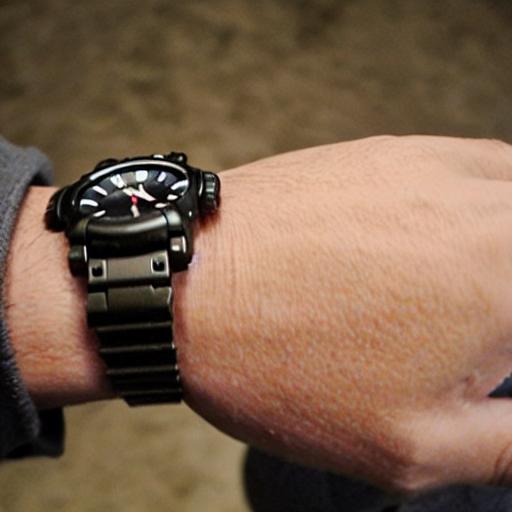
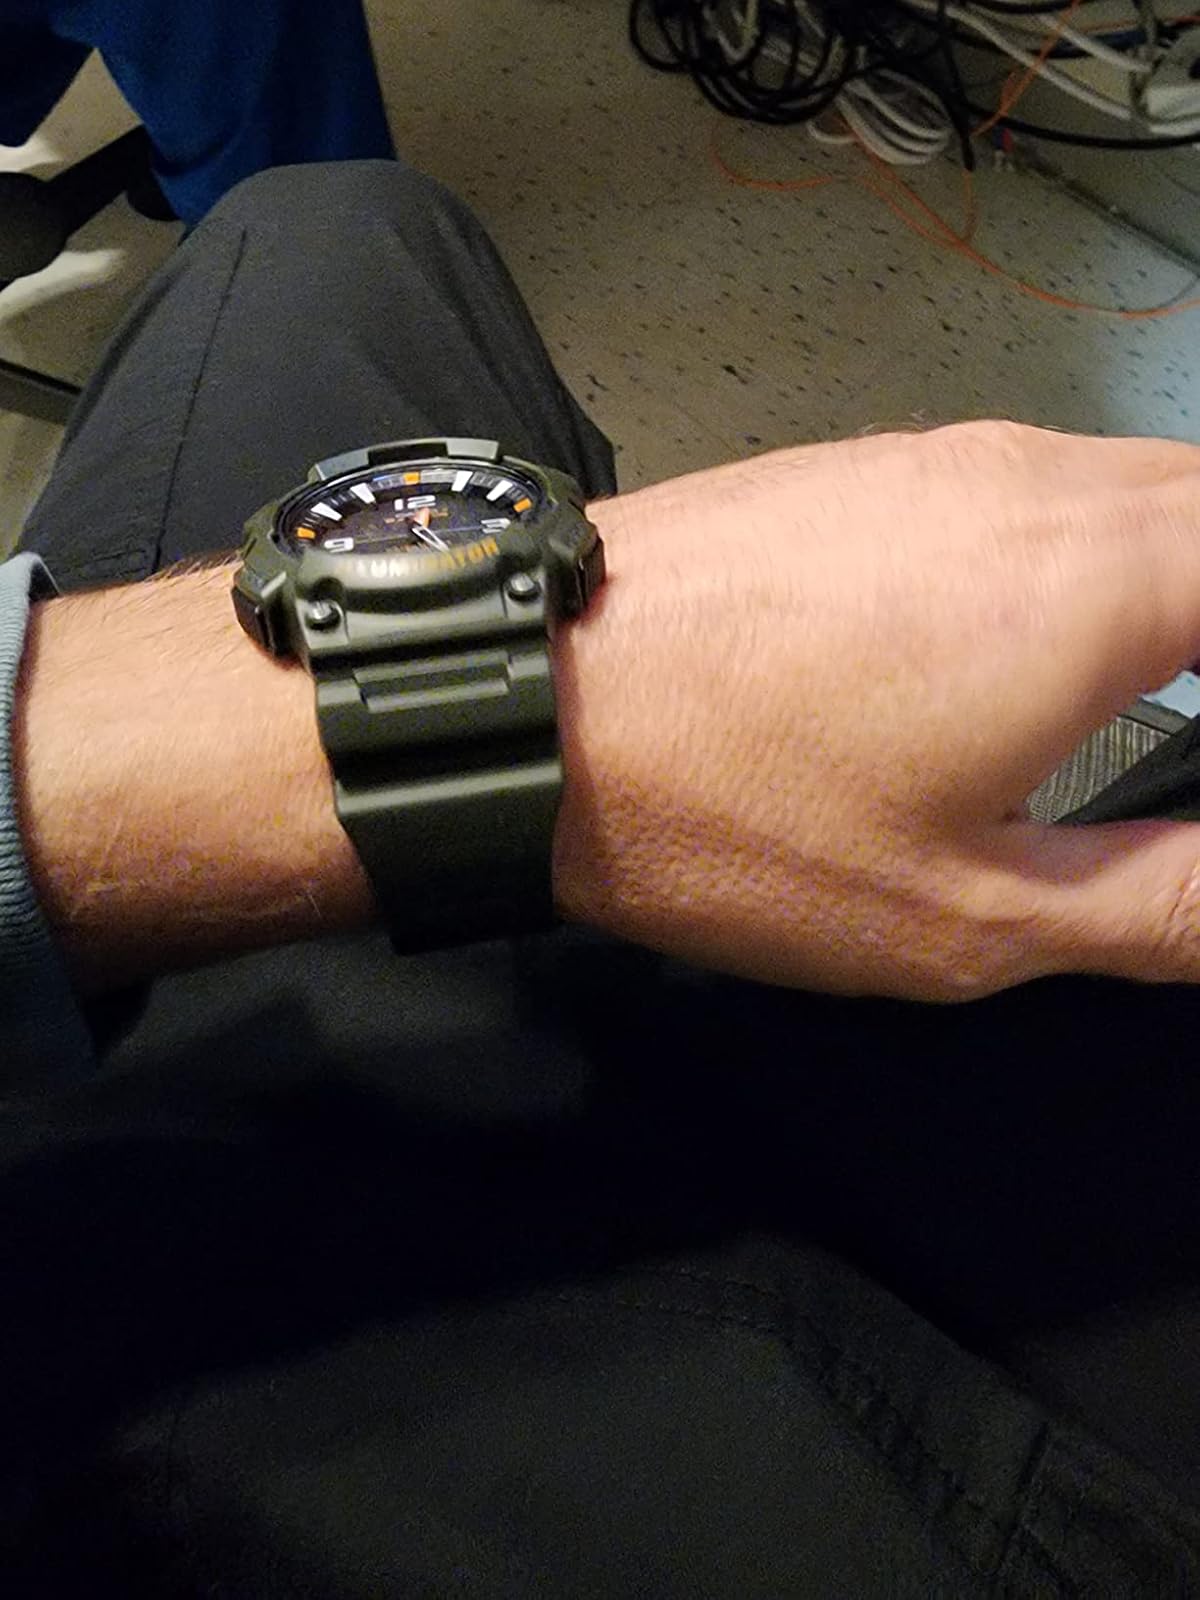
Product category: accessories_watch
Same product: no